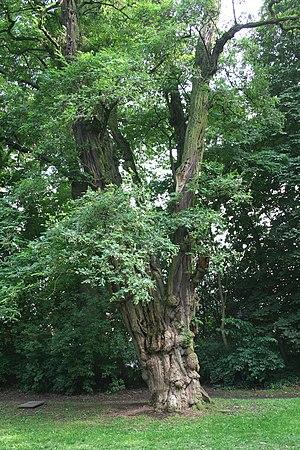
Robinier faux-acacia (Robinia pseudoacacia). Circonférence mesurée à 1m50 du sol: 518 cm - (2007) Position exacte
Cette liste, non exhaustive, recense les arbres remarquables de Belgique, soit :